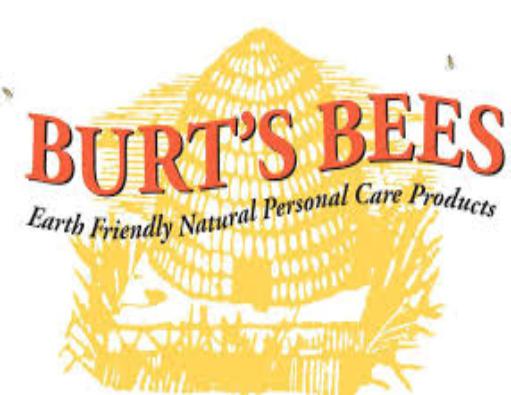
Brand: Burt's Bees
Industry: Necessities